Silo

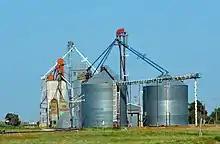
A grain elevator in Nebraska, June 2015

There are different types of cement silos such as the low-level mobile silo and the static upright cement silo, which are used to hold and discharge cement and other powder materials such as pulverised fuel ash (PFA). The low-level silos are fully mobile with capacities from 100 to 750 tons. They are simple to transport and are easy to set up on site. These mobile silos generally come equipped with an electronic weighing system with digital display and printer. This allows any quantity of cement or powder discharged from the silo to be controlled and also provides an accurate indication of what remains inside the silo. The static upright silos have capacities from 200 to 800 tons. These are considered a low-maintenance option for the storage of cement or other powders. Cement silos can be used in conjunction with bin-fed batching plants.